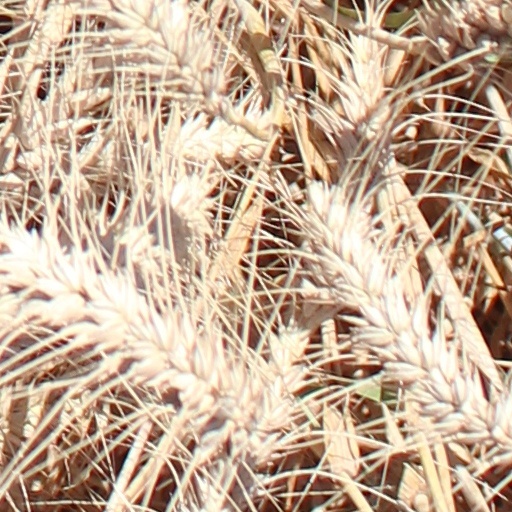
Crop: wheat